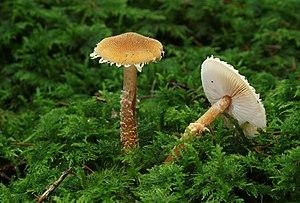
Carpophores de Cystoderma amianthinum (Agaricaceae), photographiés à Biberach an der Riss, en Allemagne. Русский: Цистодерма амиантовая (Cystoderma amianthinum). Германия.